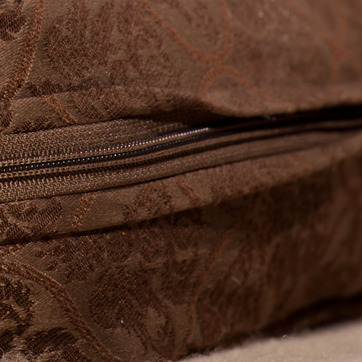
Material: fabric